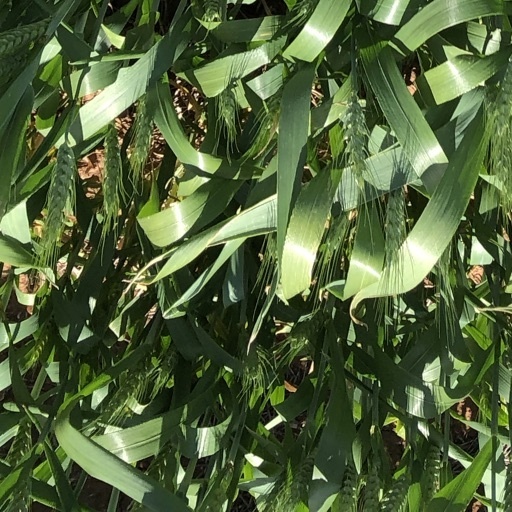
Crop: wheat